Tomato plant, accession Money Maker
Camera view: vertical (180 deg); turntable rotation: 60 degrees
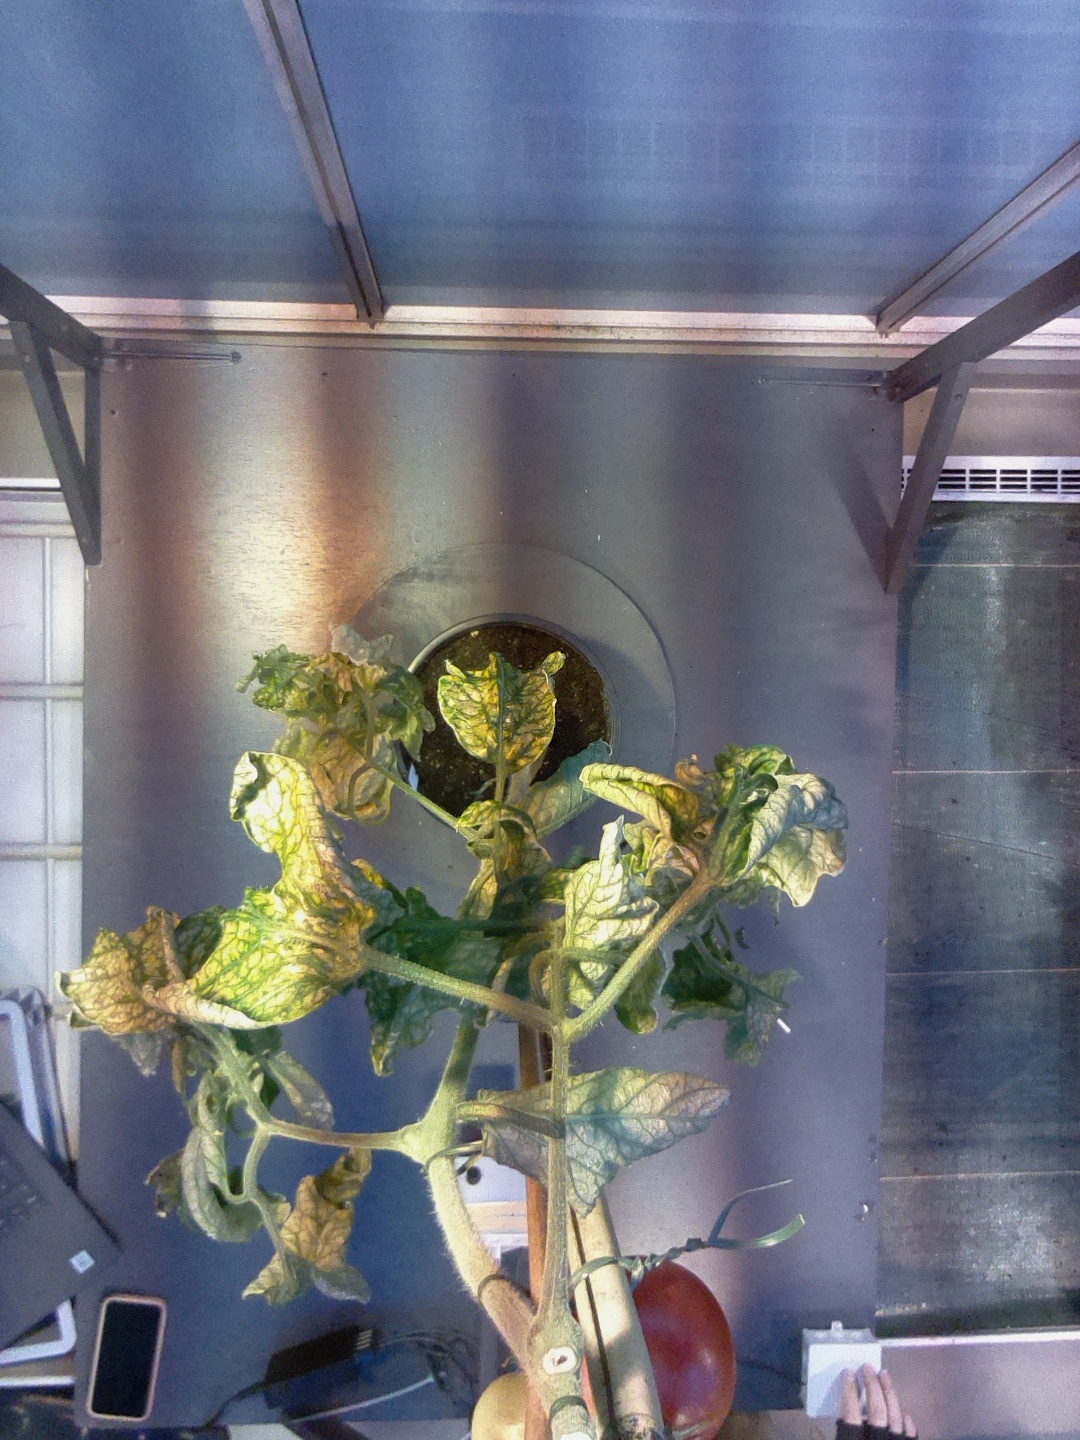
BBCH growth stage 82: 20%-30% of fruits show typical fully ripe color